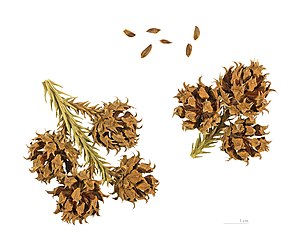
Japansk kryptomeria
Cryptomeria japonica
Japansk kryptomeria eller japangran eller på japansk sugi, er et stort, stedsegrønt nåletræ med en slank og kegleagtig vækstform. Arten er den eneste i sin slægt. Veddet er højt værdsat i Japan, hvor det bruges som bygningstømmer og til møbler. Kryptomeria kan skades i hårde vintre.